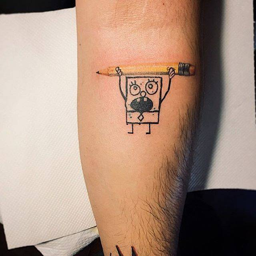
family tv program on the left inner forearm .